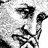
Emotion: sad